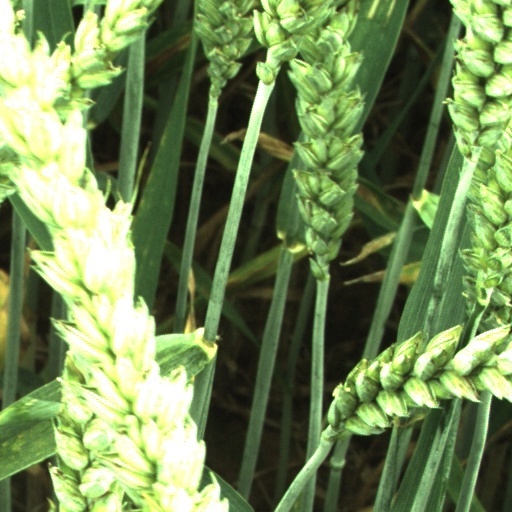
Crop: wheat